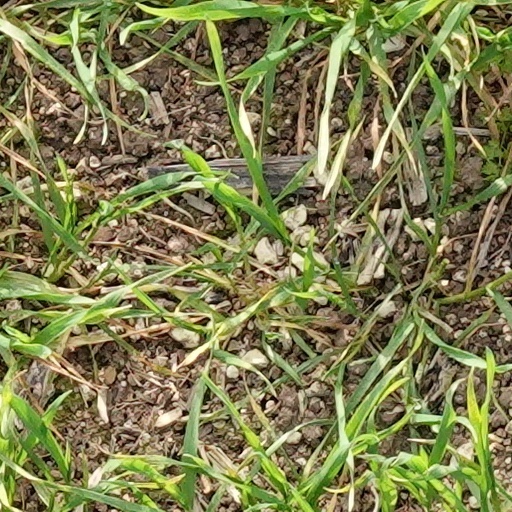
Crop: wheat